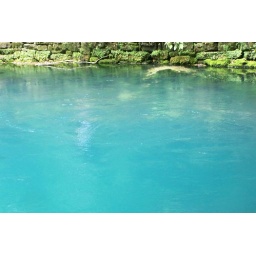
This is where the Meramec Spring actually begins...awesome. I still can't get over how blue the water is.